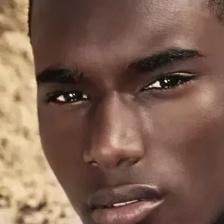
Label: faces